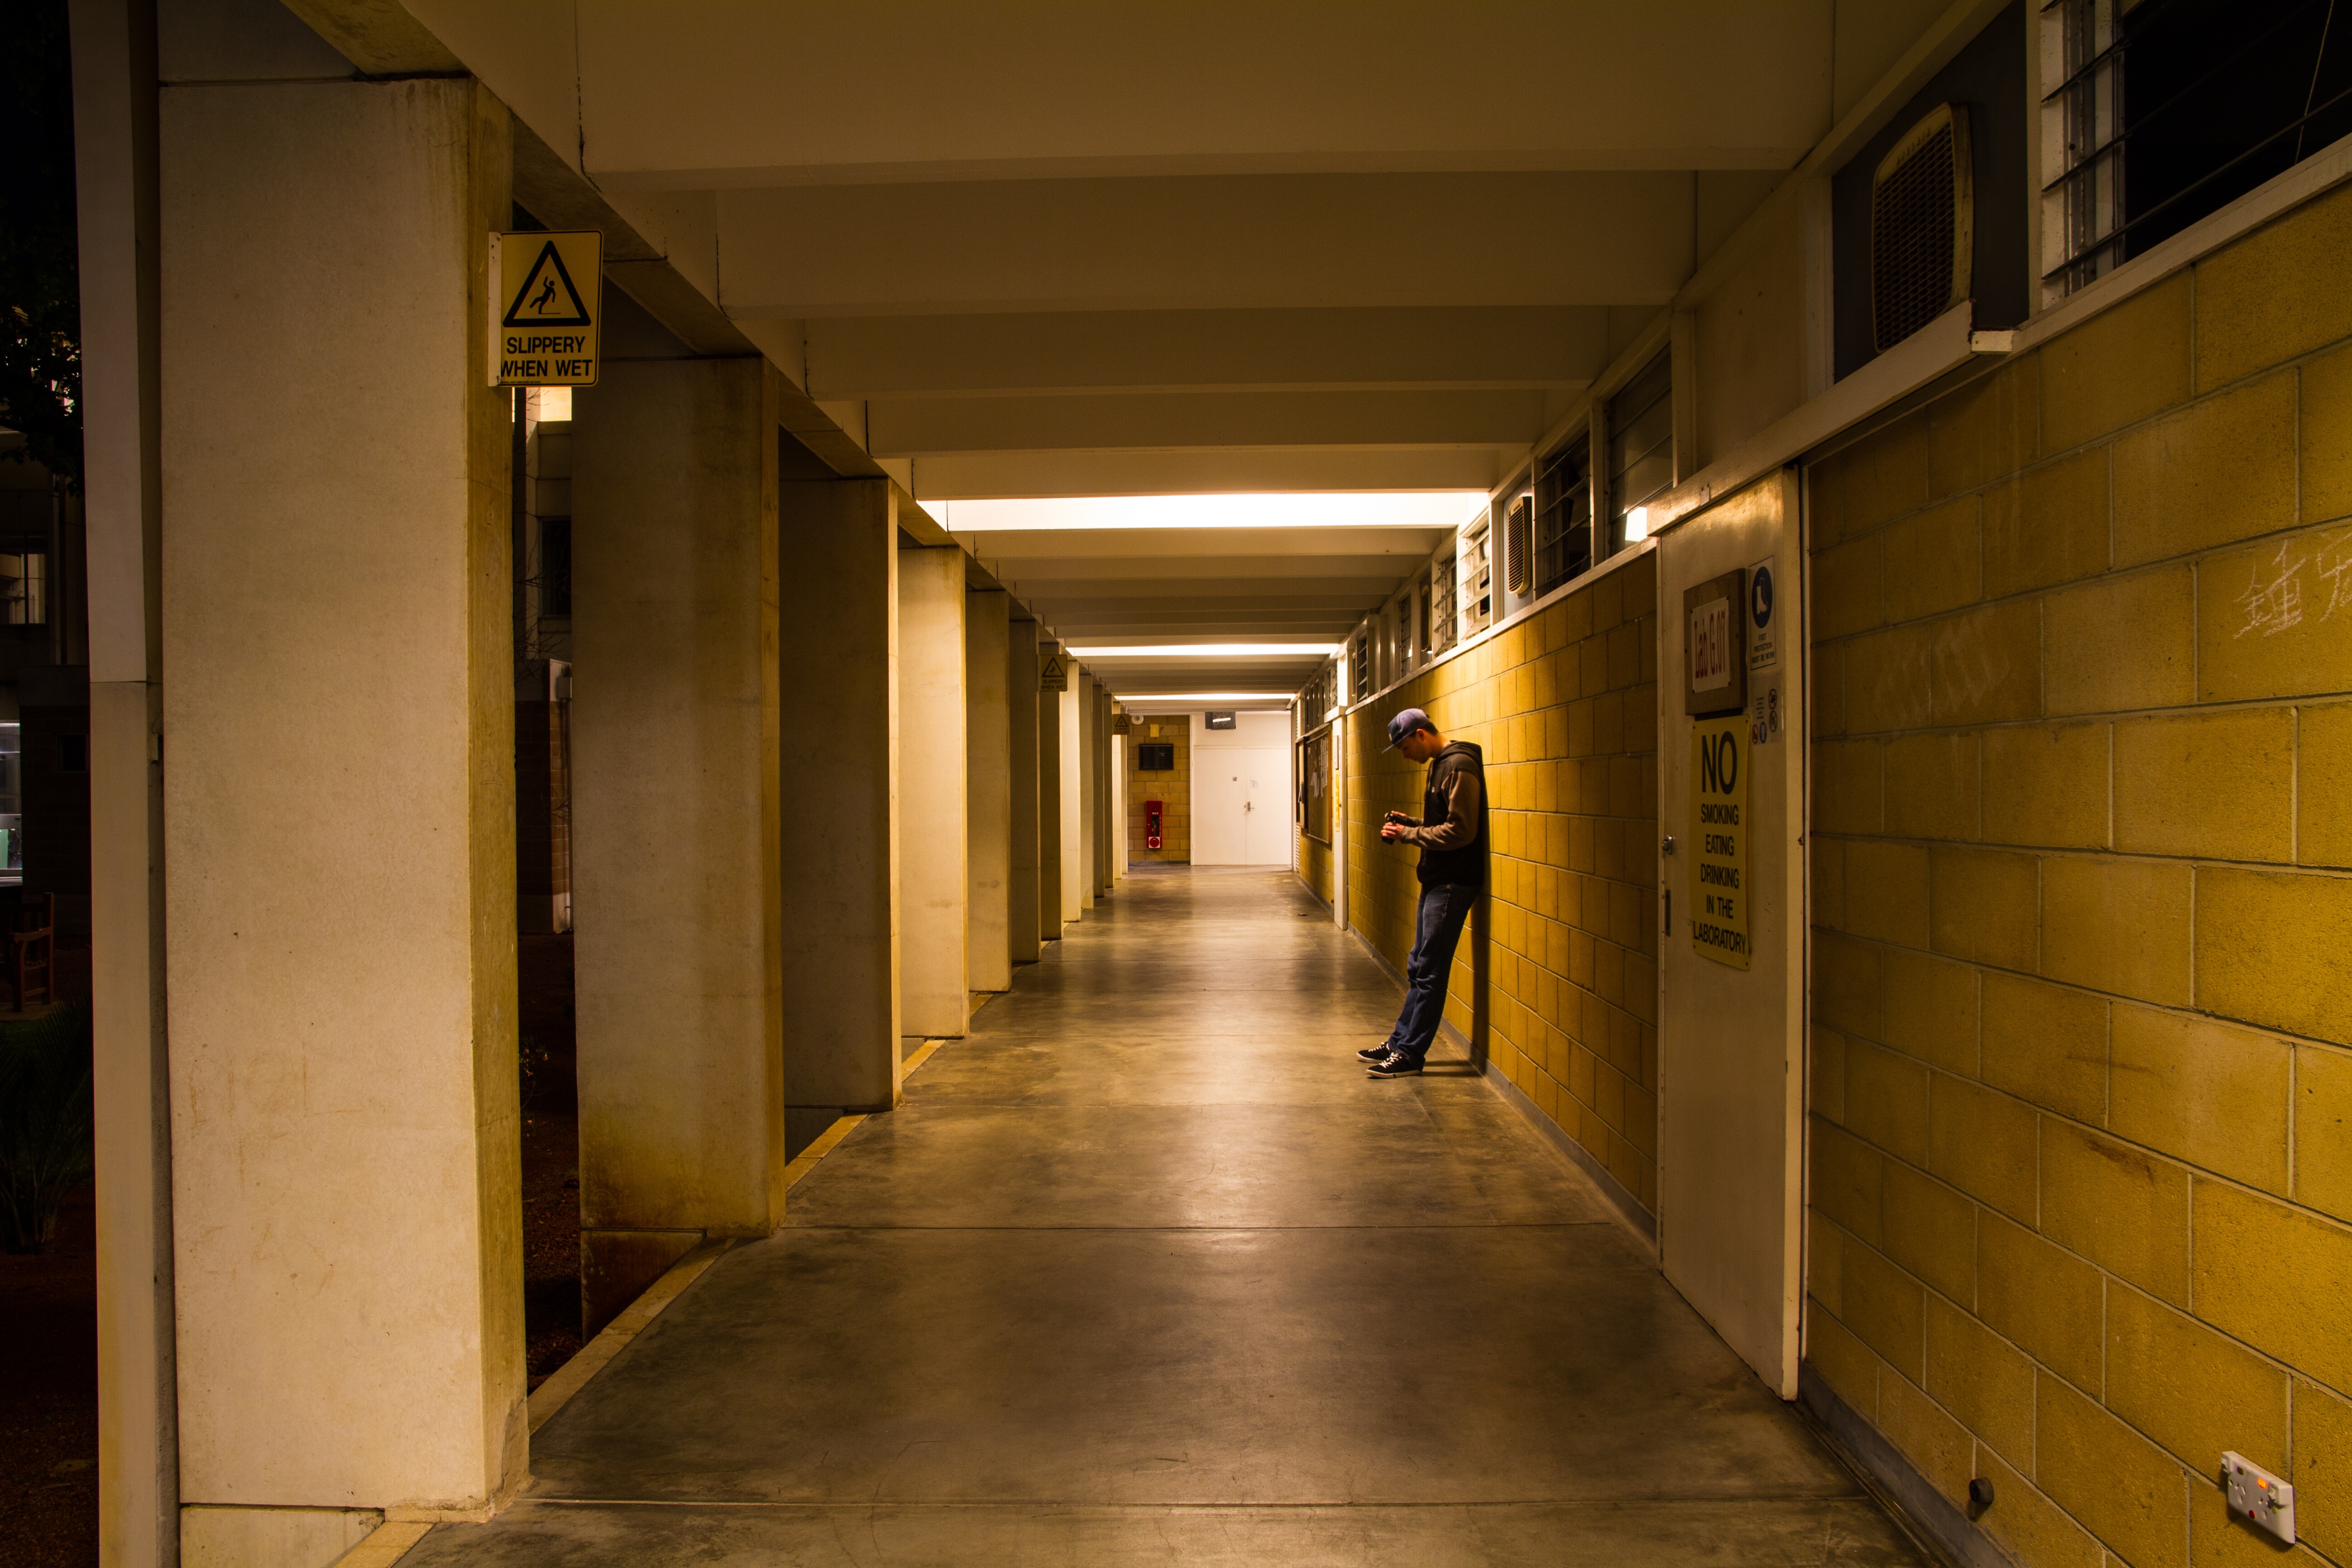
architecture, wood, subway, hall, interior design